Am Römerholz

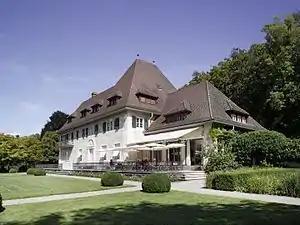
Villa Am Römerholz

The Reinhart Collection formed by Oskar Reinhart is now displayed in a museum in his old house, "Am Römerholz" in Winterthur, Zurich Canton, Switzerland, as well as the Museum Oskar Reinhart in the centre of Winterthur. It belongs to the Swiss Confederation, Federal Office of Culture (Bundesamt für Kultur, Bern).